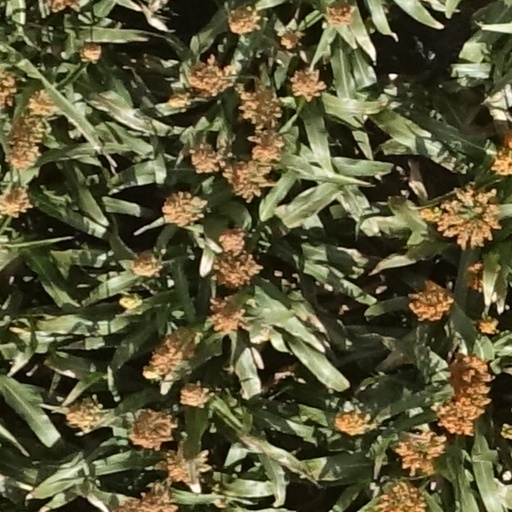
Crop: sorghum